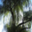
Label: willow_tree